Nikolaus Resch

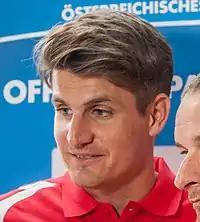
Resch in 2016

Nikolaus Resch is an Austrian sailor. At the 2004 Summer Olympics, he and team-mate, Nico Delle-Karth, competed in the mixed Skiff 49er event, finishing in 10th place. They competed at together again at the 2008 Summer Olympics, finishing in 8th place. At the 2012 Summer Olympics in the 49er class, the pairing finished in 4th place.